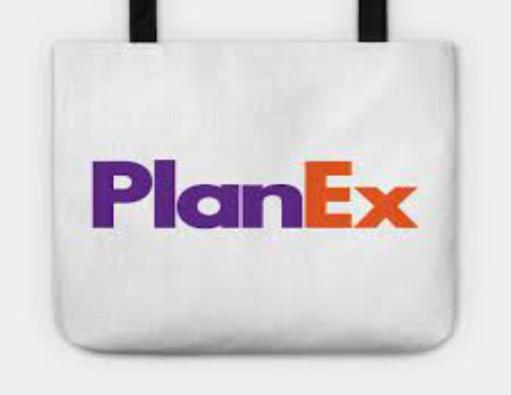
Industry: Electronic